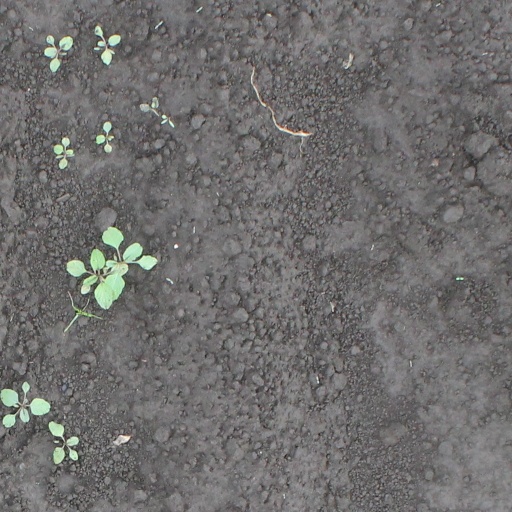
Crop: soybean